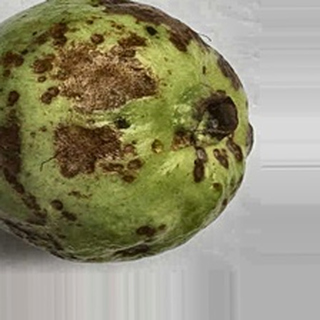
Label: guava_anthracnose